Asim Basu

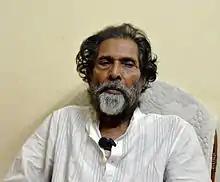
Asim Basu in Bhubaneswar

Asim Basu was an Indian theatre artiste and director, actor, art director, painter and playwright. Basu was known for his set design work in Ollywood movies and designing Odia book covers and movie posters.